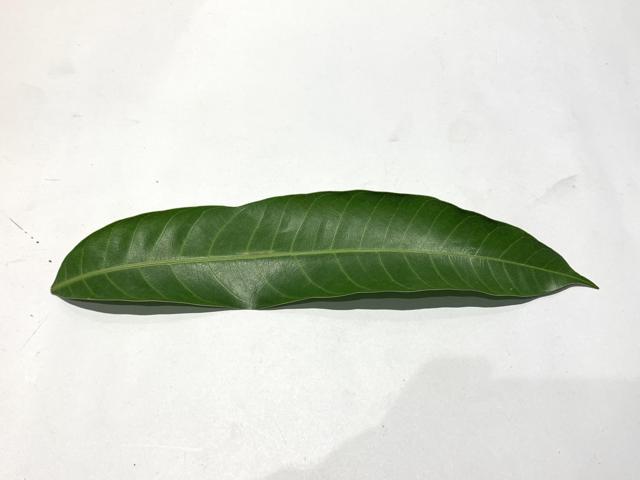
Mango leaf variety: Fazli